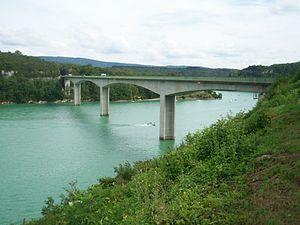
Le pont de la Pyle vu depuis le point de vue de l'auberge du Surchauffant (Jura, France).
Le pont de la Pyle est un pont à poutres en béton précontraint franchissant le lac de Vouglans entre Maisod et Orgelet, dans le département du Jura, en Franche-Comté.